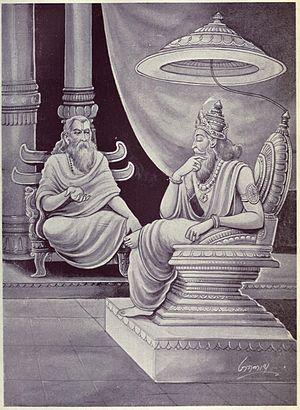
Dans la mythologie hindoue, Vidura était le demi-frère de Dhritarāshtra et de Pandu, tel qu'il est attesté dans l'épopée du Mahābhārata.